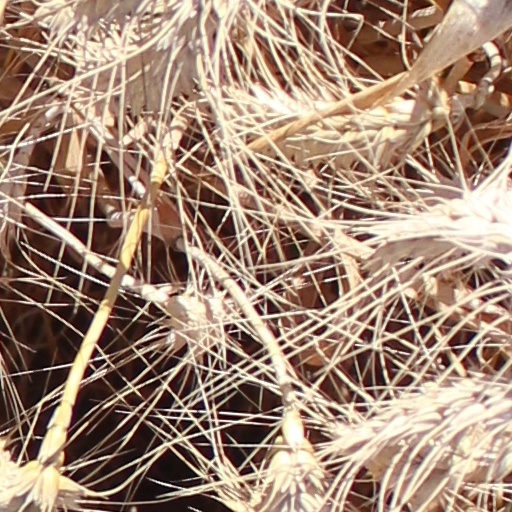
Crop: wheat